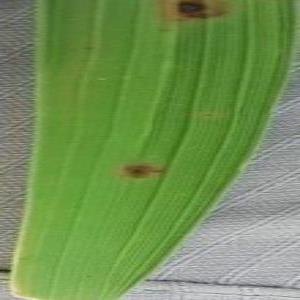
Disease: Brownspot